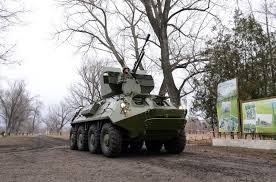
Label: BTR